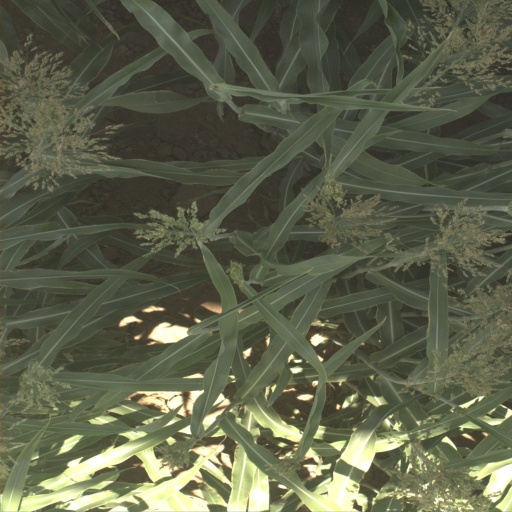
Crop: sorghum